T-Trak

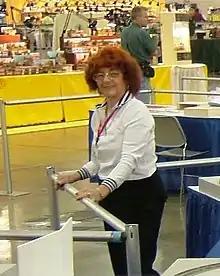
Lee Monaco-FitzGerald at NMRA Train Show in Philadelphia 2006

In March 2001, Lee wrote an article in the NTRAK Newsletter expressing concern about getting new people into the model railroading hobby. She pointed out that we, as modelers, needed to reach out to folks who come to our shows and talk to them about their interest in the hobby. She encourages us to look for ways to include everyone in the hobby. She discussed some of her whimsical efforts including her "Dimensional Murals" that hang to the floor on the front of her NTRAK modules as well as her table-top layouts like Castle TRAKula.